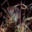
Label: mouse